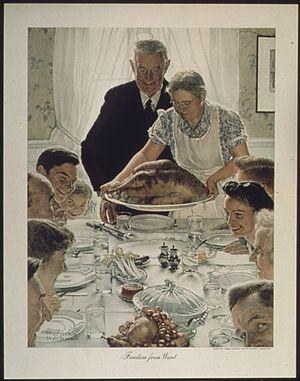
Le droit à un niveau de vie suffisant est reconnu comme un droit de l'homme dans les instruments internationaux relatifs aux droits de l'homme, et est censé établir un minimum de droit à l'alimentation, l'habillement et le logement à un niveau adéquat. Le droit à l'alimentation et le droit au logement ont aussi été définis comme instruments de droits humains.
Le prix des quatre libertés de Roosevelt est une distinction décernée annuellement à des hommes et femmes dont les accomplissements ont démontré un engagement envers les principes que le Président Franklin Delano Roosevelt a proclamés dans son discours historique devant le Congrès le 6 janvier 1941, comme essentiels à la démocratie : la liberté d'expression, liberté de religion, être à l'abri du besoin, être à l'abri de la peur. La remise du prix est organisée un an sur deux à New York, à l'Institut Franklin et Eleanor Roosevelt et à Middelbourg aux Pays-Bas, au Roosevelt Stichting.